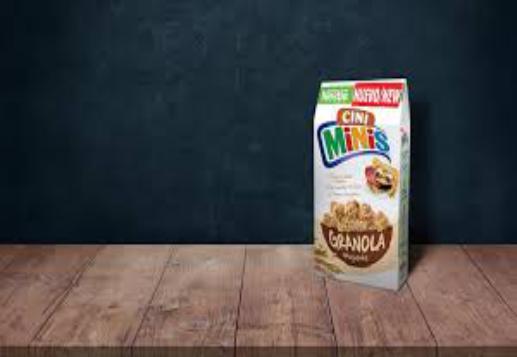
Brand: Cini Minis
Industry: Food